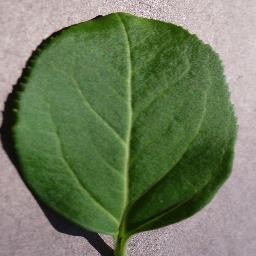
Label: Cherry___healthy